Dennis Farina

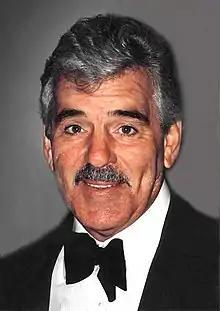
Farina in 2001

Donaldo Gugliermo "Dennis" Farina (February 29, 1944 – July 22, 2013) was an American actor and Chicago police detective. Known for his roles as mobsters or police officers, his involvement in the entertainment industry began through his association with filmmaker Michael Mann, who employed Farina as an actor and technical advisor. After supporting parts in Mann's films "Thief" (1981) and "Manhunter" (1986), he was cast in the lead role of Lieutenant Mike Torello on the NBC television series "Crime Story", produced by Mann.